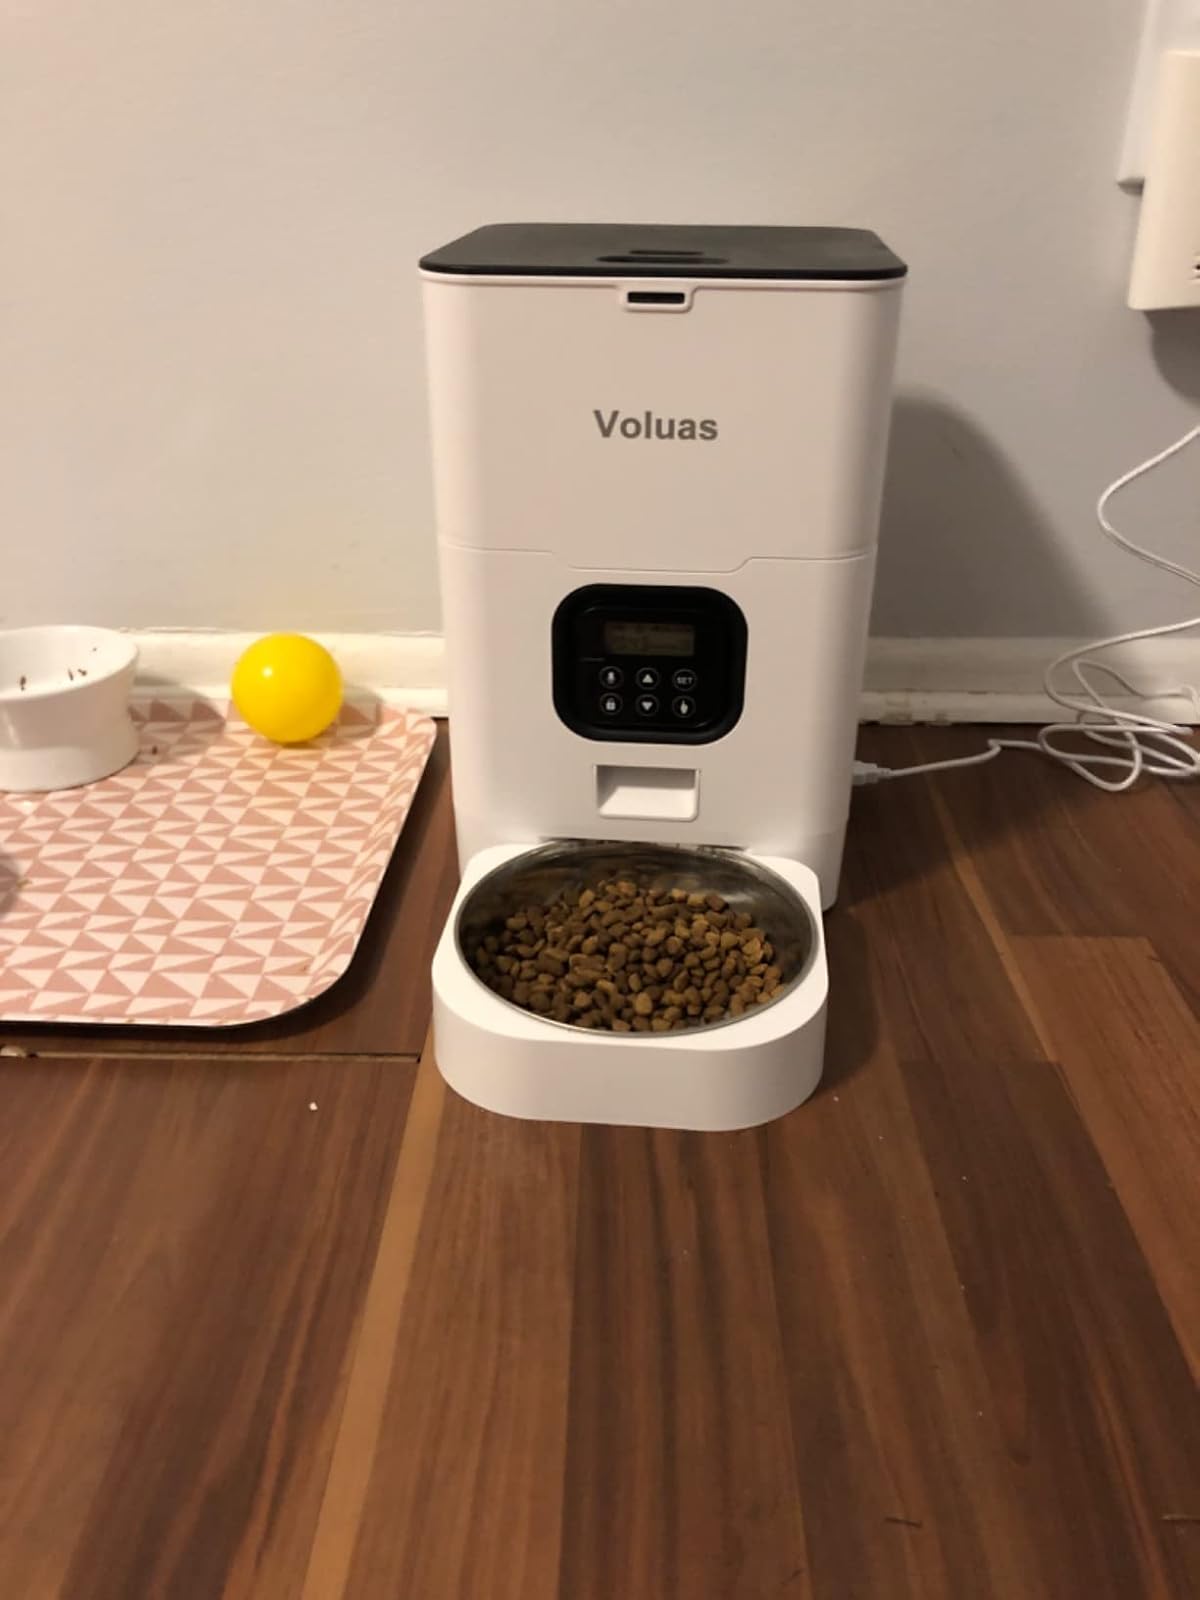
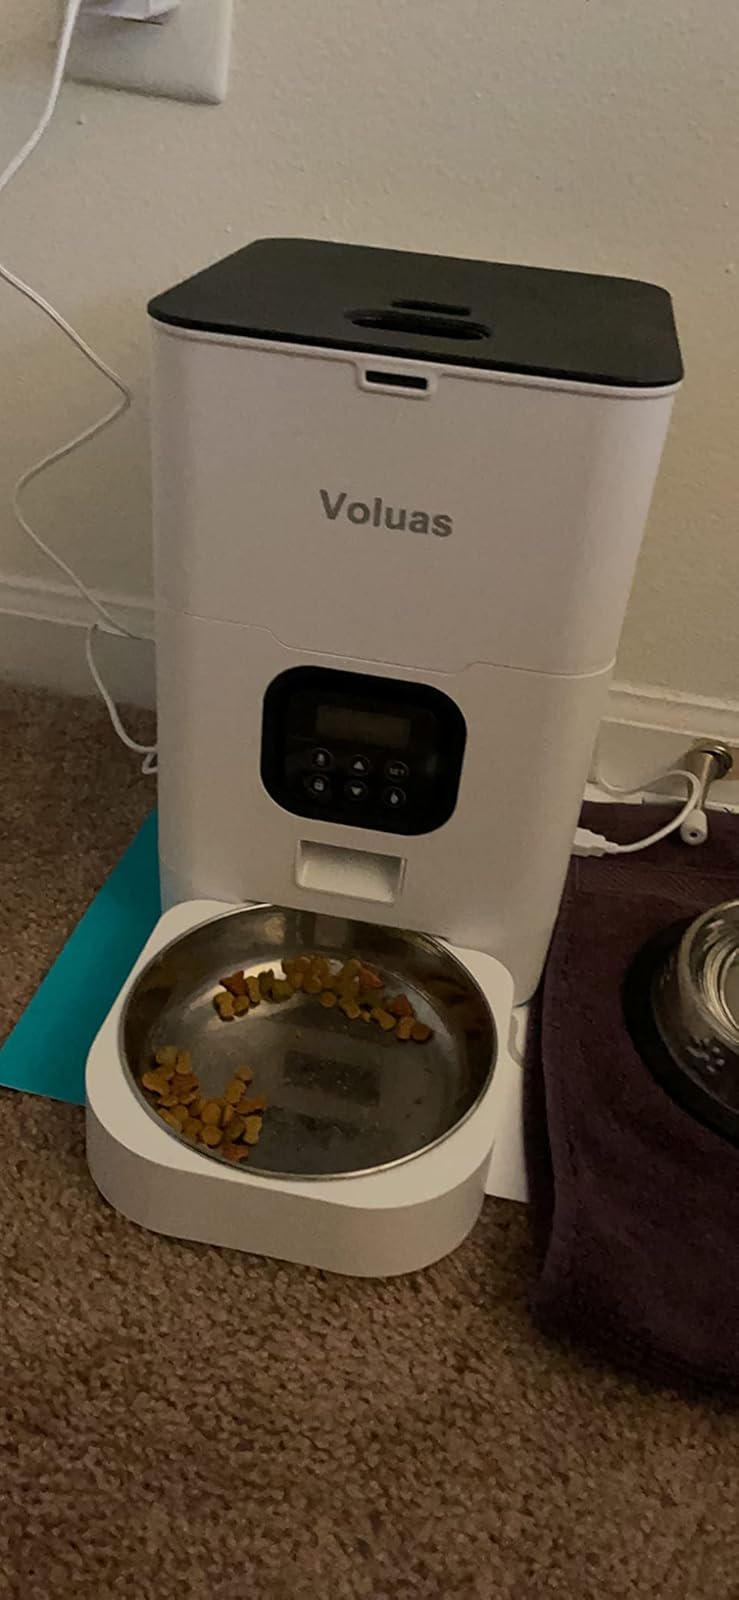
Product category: items_feeder
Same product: yes